Answer in natural language. Consider the 3D positions of the objects in the scene and not just the 2D positions in the image. Is the centerpoint of  black circular chair with four legs (highlighted by a blue box) at a higher height than Doorway? Choose between the following options: no or yes
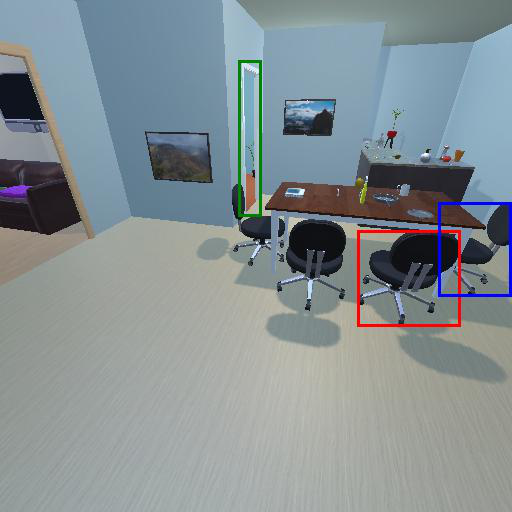
<answer>no</answer>